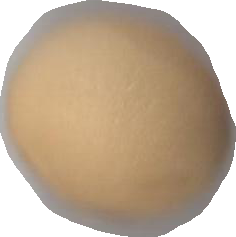
Variety: Grobogan